Pervious concrete

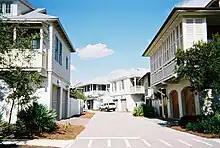
A pervious concrete street in 2005

Pervious concrete (also called porous concrete, permeable concrete, no fines concrete and porous pavement) is a special type of concrete with a high porosity used for concrete flatwork applications that allows water from precipitation and other sources to pass directly through, thereby reducing the runoff from a site and allowing groundwater recharge.